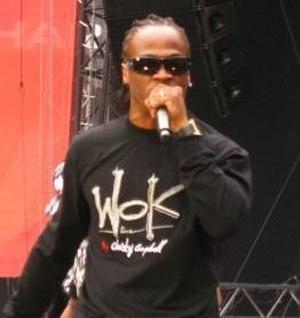
Admiral T au Stade de France
Admiral T, de son vrai nom Christy Campbell, né le 29 mars 1981 aux Abymes en Guadeloupe, est un auteur-compositeur-interprète, producteur, disc jockey et acteur français. Admiral T publie son premier album, Mozaïk Kréyòl, le 13 juillet 2003 sur le label Don's Music. Il suit le 15 mai 2006 d'un deuxième album, Toucher l'horizon, qui contient notamment des featurings de Kassav', Diam's, Rohff et le groupe jamaïcain TOK. L'album fait son entrée à la 9ᵉ place du classement des meilleures ventes de CD en France.